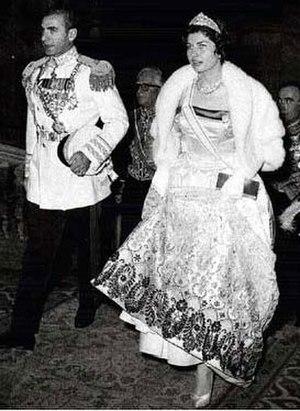
Mohammad Reza Chah et Soraya Esfandiari se rendant à une réception
Soraya Esfandiari Bakhtiari, surnommée « La princesse aux yeux tristes », née le 22 juin 1932 à Ispahan et morte le 25 octobre 2001 à Paris. Seconde épouse et reine consort de Mohammad Reza Pahlavi, le dernier chah d'Iran. Elle est l'épouse du chah du 12 février 1951 au 6 avril 1958, soit pendant la quasi-totalité des événements relatifs à la nationalisation du pétrole iranien en 1951-1953, dont la fuite du chah à Rome et son retour triomphal en Iran le 22 août 1953. Après cela, elle est une reine présente et appréciée pendant presque cinq ans. Cependant les années passent et malgré le profond amour qui unit le couple impérial, Soraya et Mohammad Reza divorcent pour raison d'État et absence de prince héritier. Elle est souvent désignée comme le grand amour de Mohammad Reza Chah.